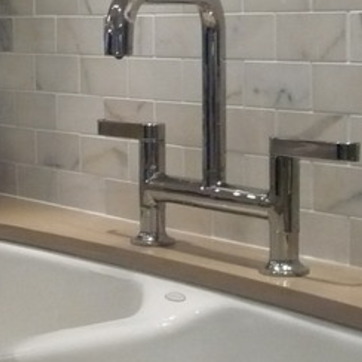
Material: metal